Nanna (Norse deity)

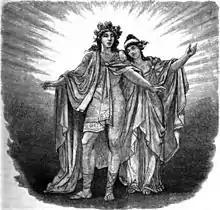
Baldr and Nanna (1882) by Friedrich Wilhelm Heine

In the "Poetic Edda" poem "Hyndluljóð", a figure by the name of "Nanna" is listed as the daughter of Nökkvi and as a relative of Óttar. This figure may or may not be the same "Nanna" as Baldr's wife.